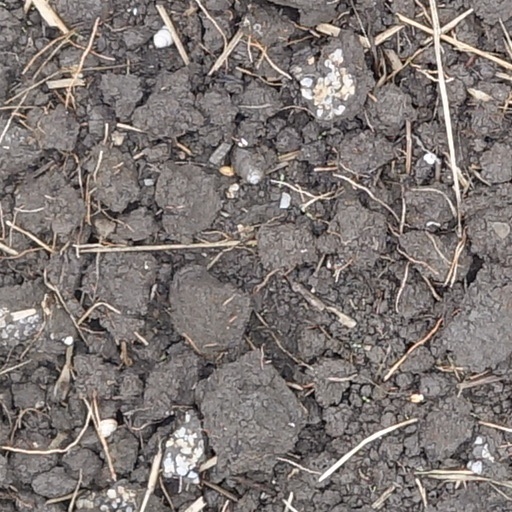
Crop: wheat